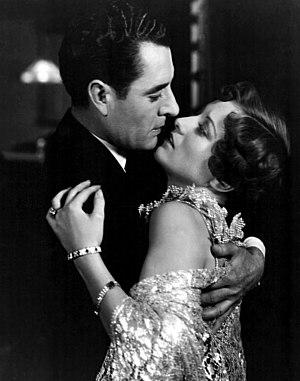
La Prison du cœur est un film américain de William Nigh sorti en 1928.